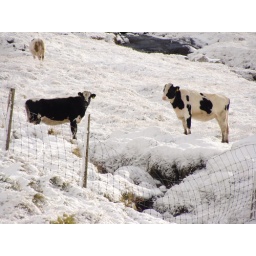
The green islands turned white as the snow falled an early morning in october